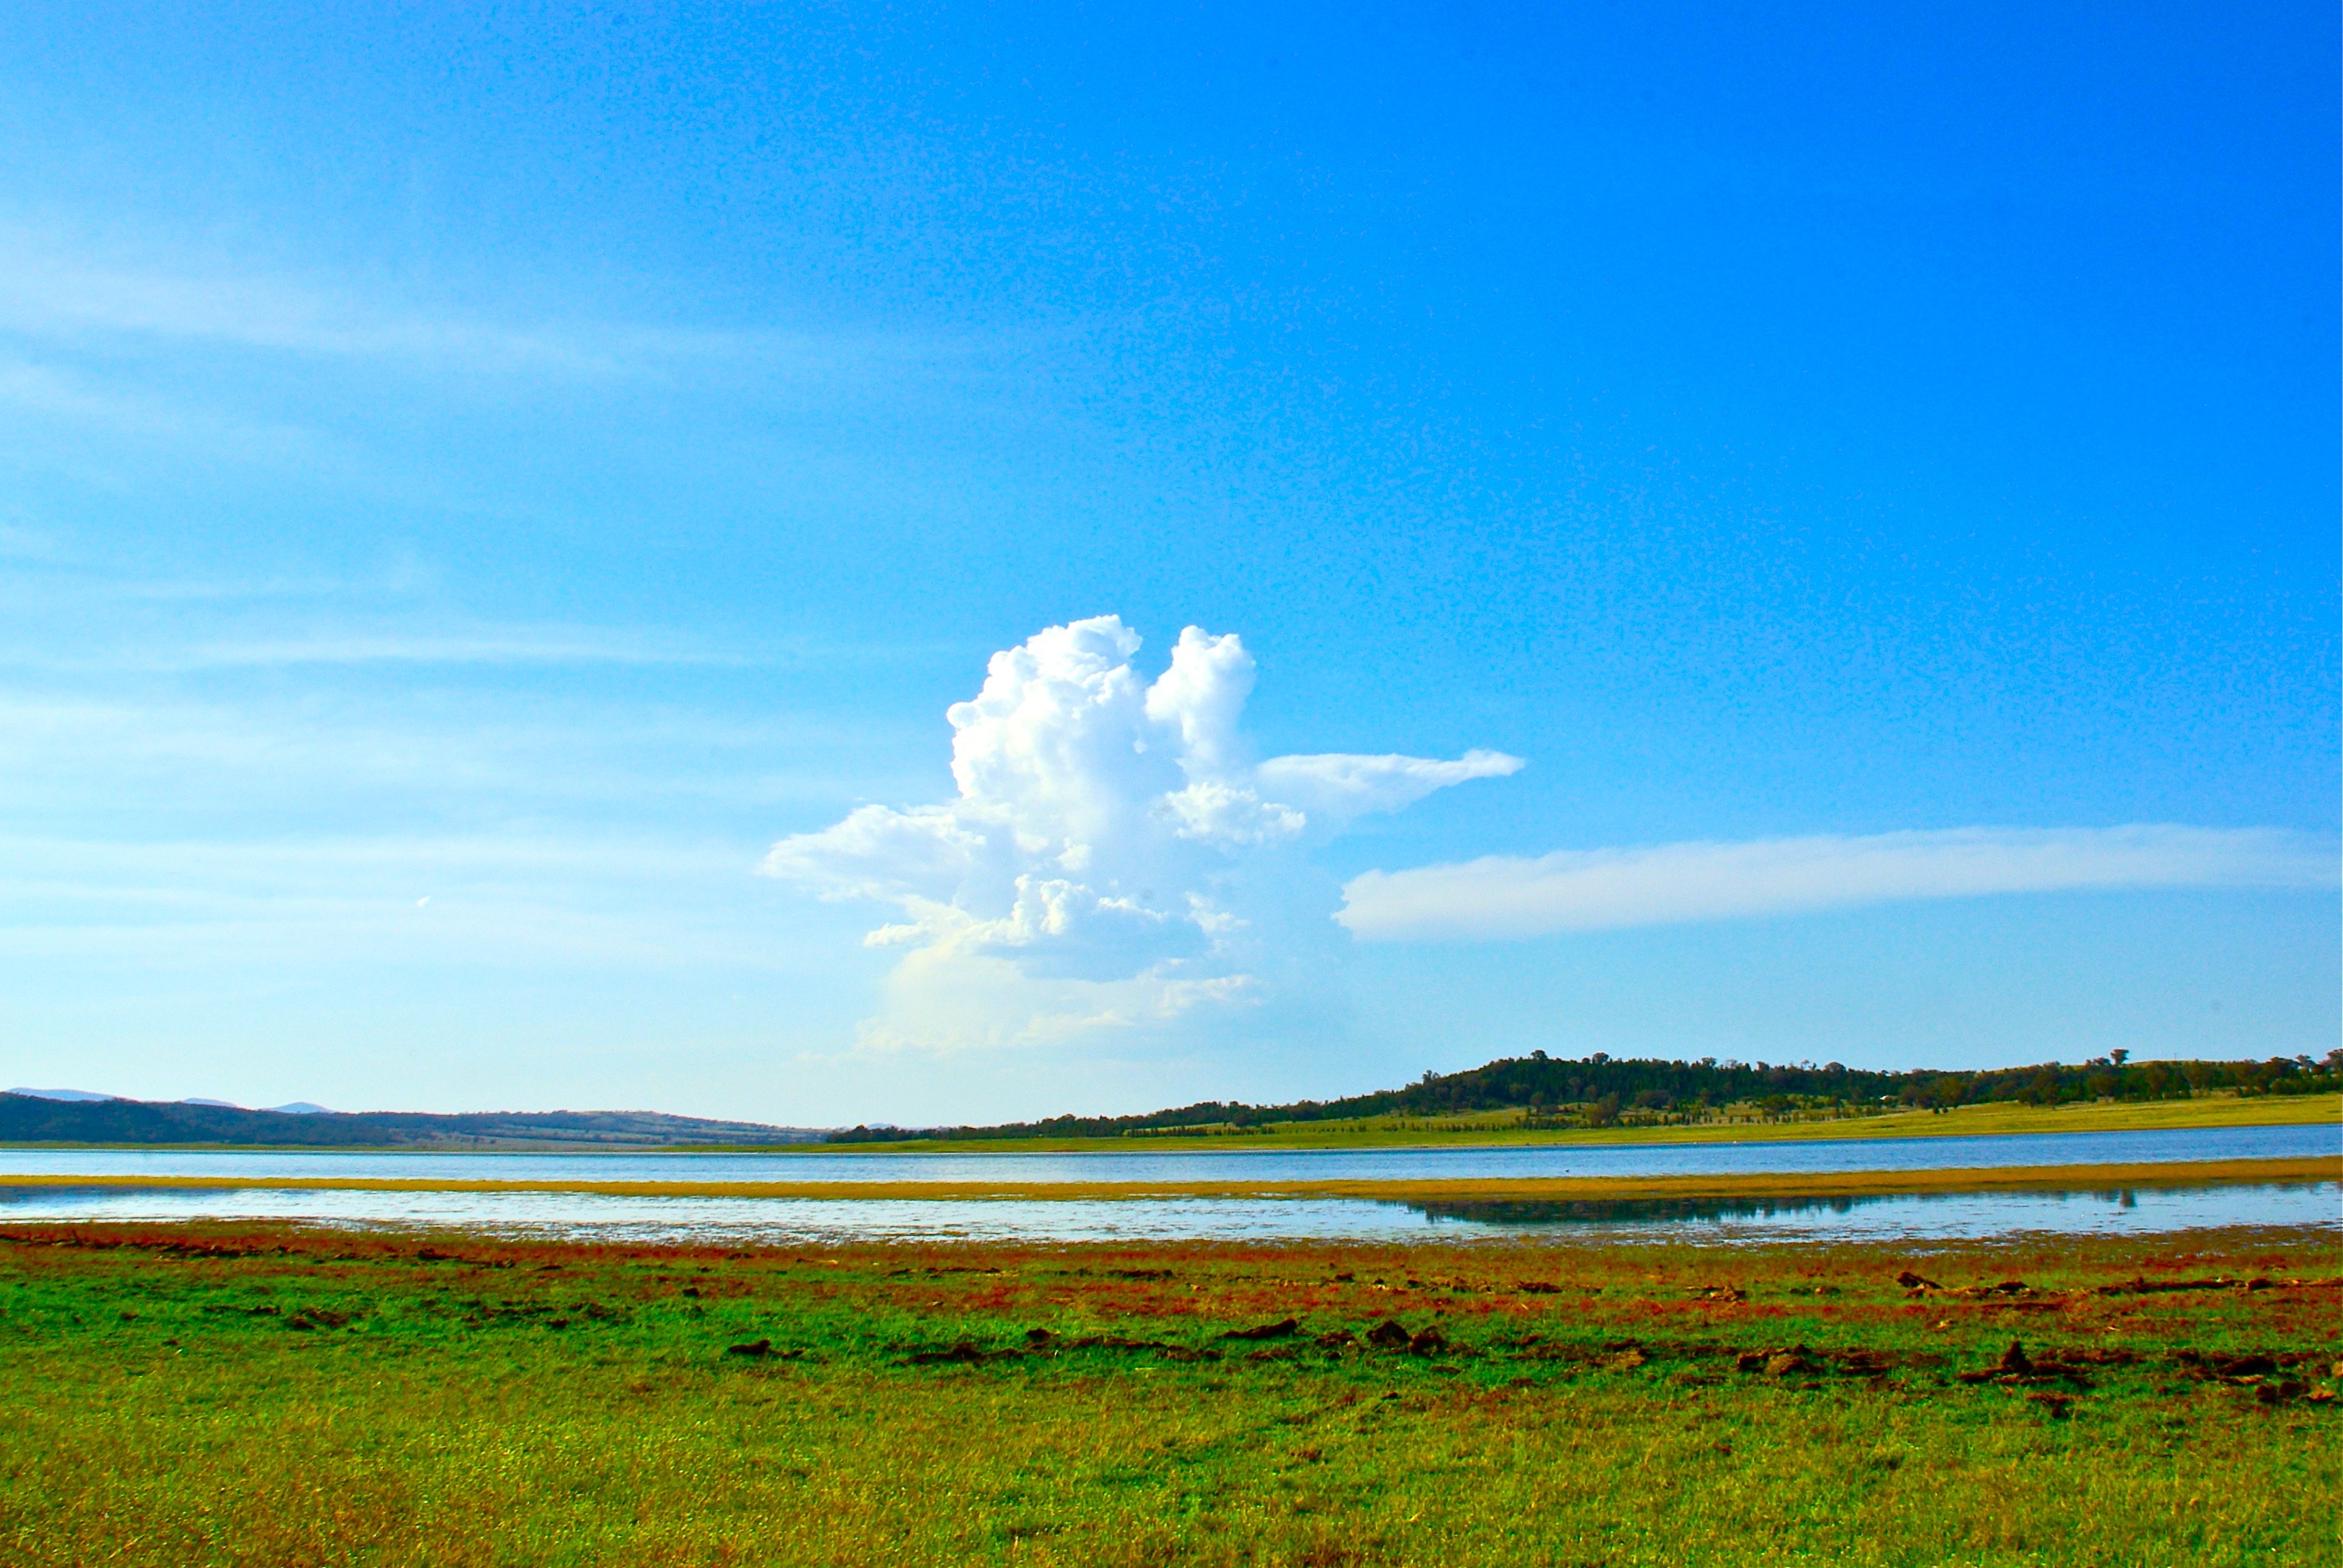
landscape, sea, coast, nature, grass, horizon, marsh, cloud, sky, field, meadow, prairie, hill, lake, scenery, weather, storm, agriculture, savanna, plain, clouds, grassland, wetland, plateau, beautiful, habitat, ecosystem, meteorology, steppe, rural area, weather phenomenon, natural environment, geographical feature, grass family